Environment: real
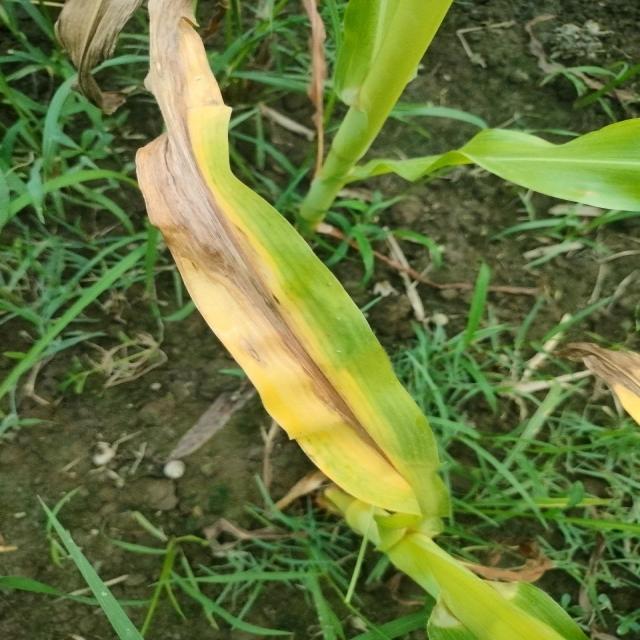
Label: nitrogen_deficiency